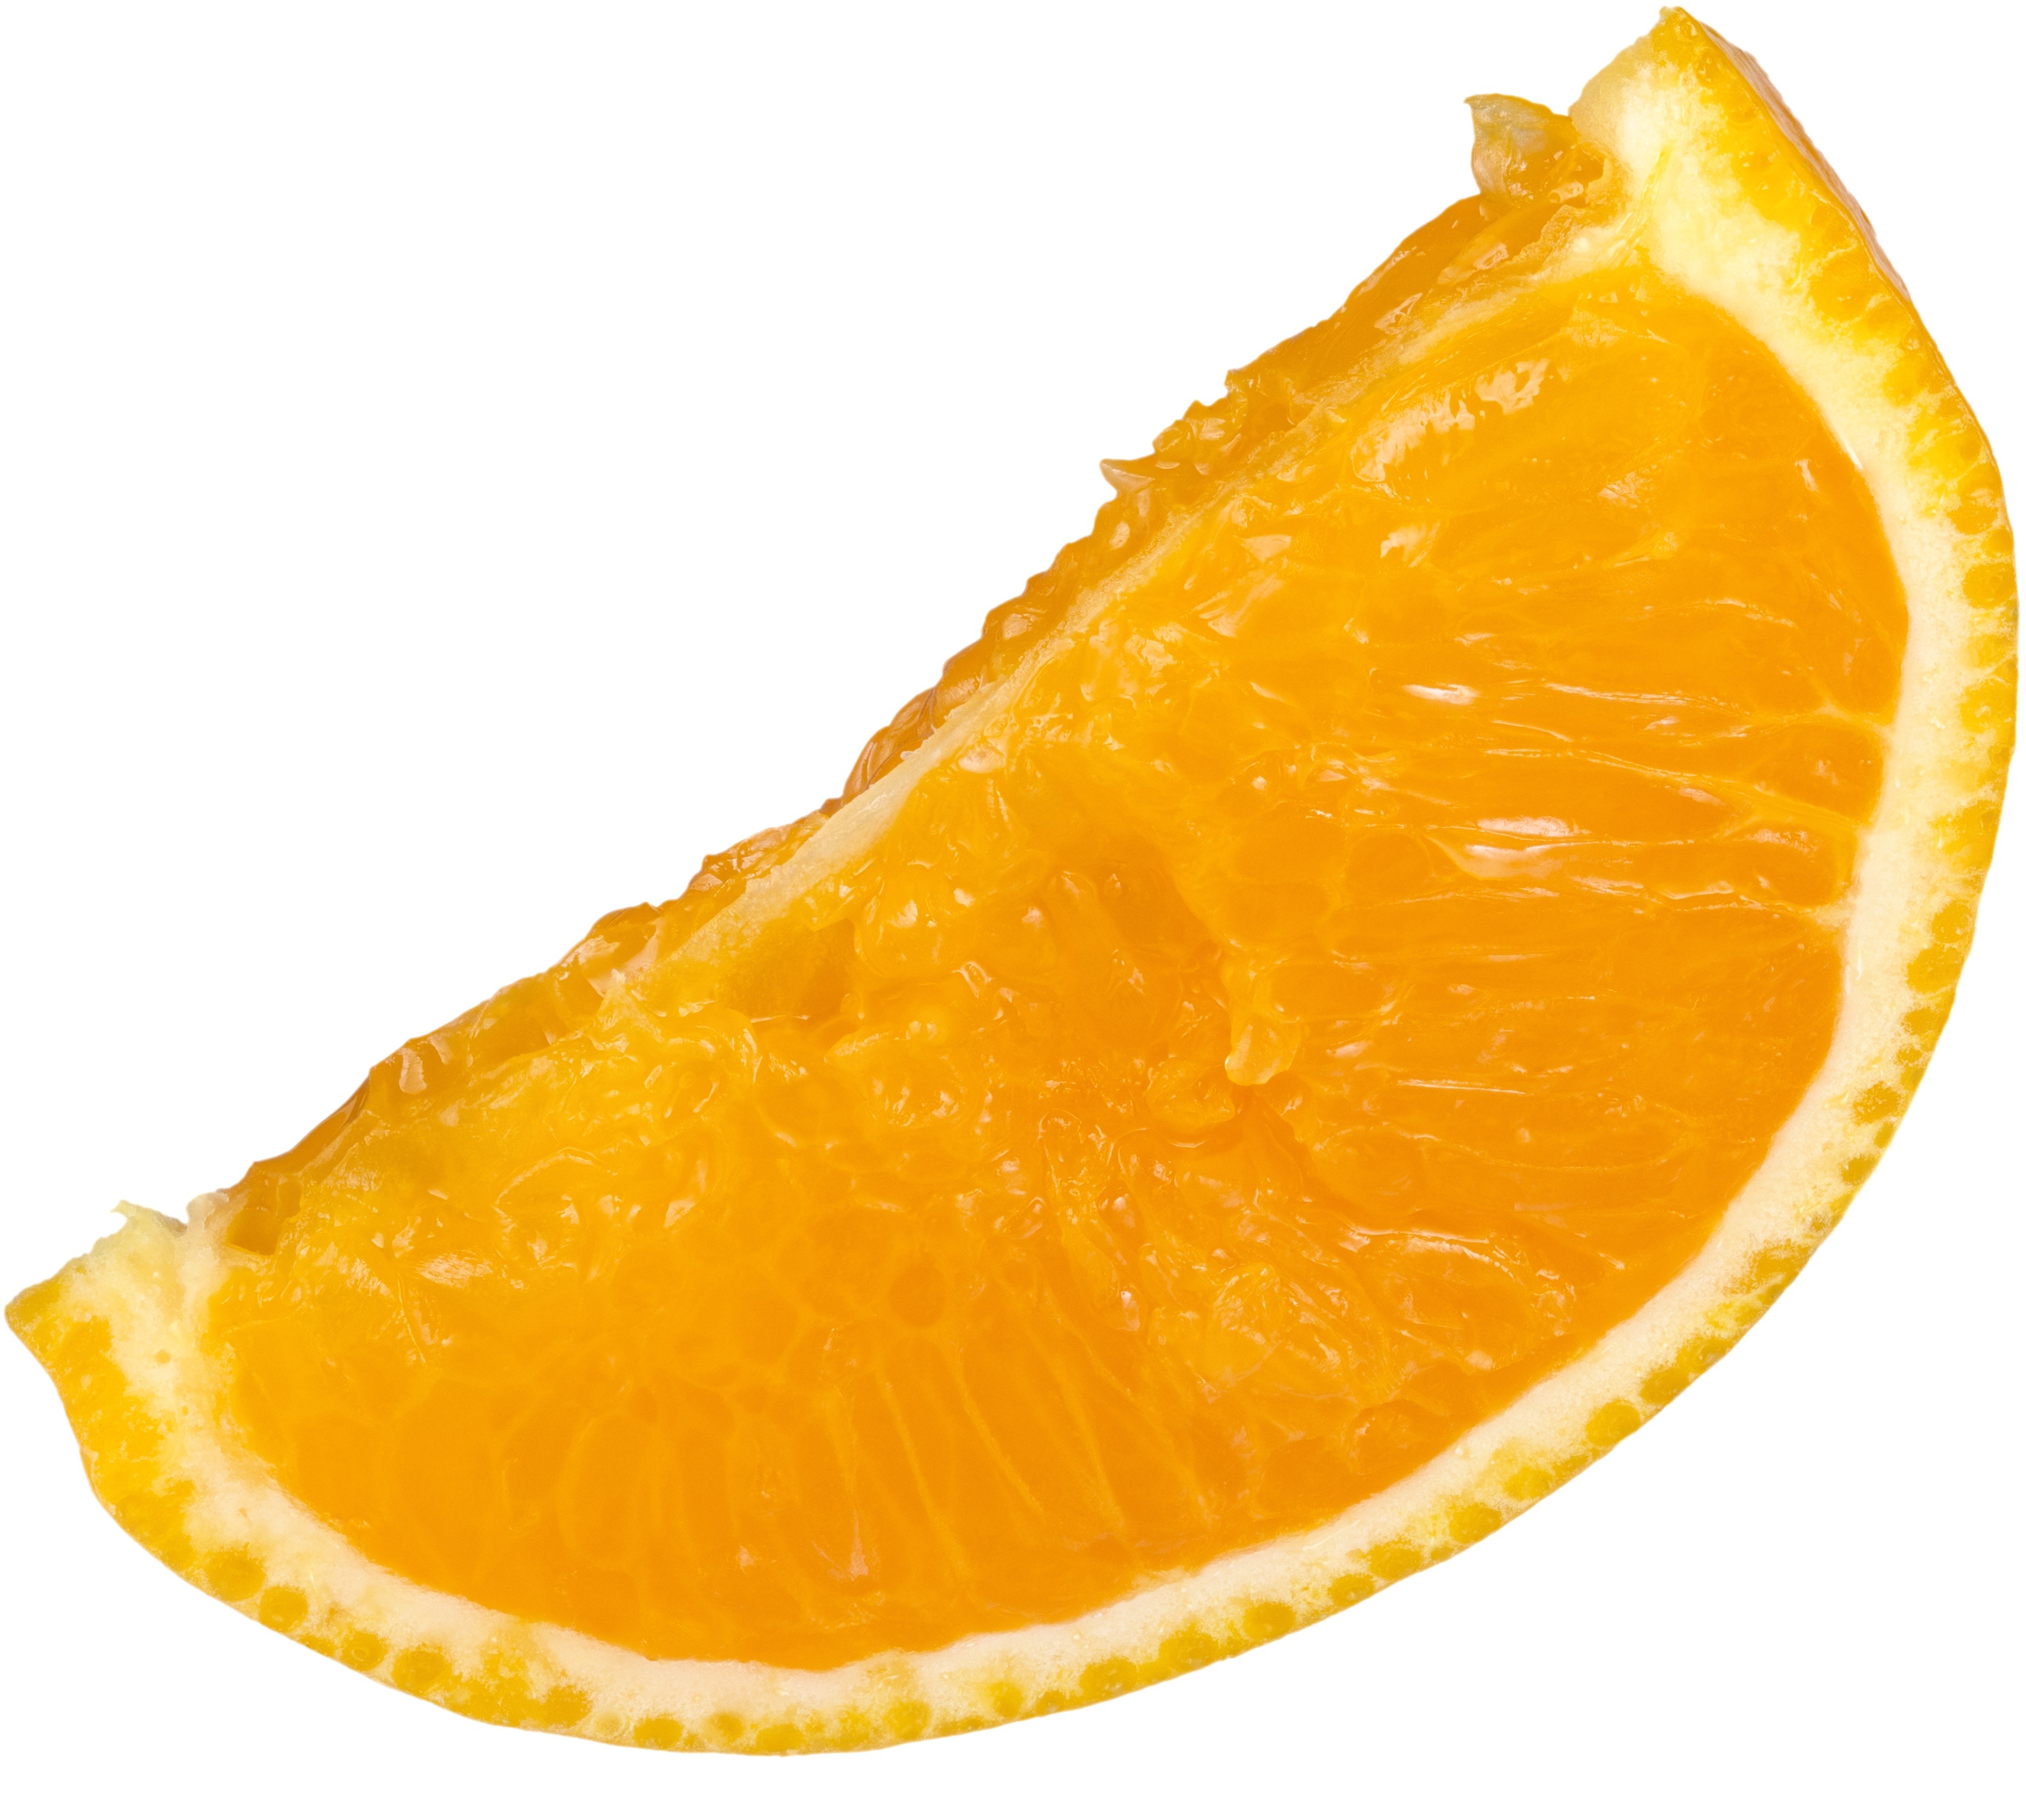
plant, fruit, sweet, ripe, orange, food, produce, fresh, juicy, healthy, delicious, slice, orange slice, juice, vitamin, refreshment, diet, citron, refreshing, citrus, white background, flowering plant, land plant, tangelo, lemon lime